Tunis

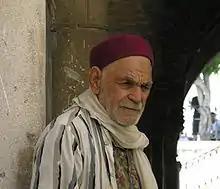
Elderly man in Tunis wearing a Chechia.

Tunis has been the capital of Tunisia since 1159. Under Articles 43 and 24 of the Constitution of 1959, Tunis and its suburbs host the national institutions: the Presidential Palace, which is known as Carthage Palace, residence of the President of Tunisia, the Chamber of Deputies and the Chamber of Advisors and parliament, the Constitutional Council and the main judicial institutions and public bodies. The revised Tunisian Constitution of 2014 similarly provides that the National Assembly is to sit in Tunis (article 51) and that the Presidency is based there (article 73).